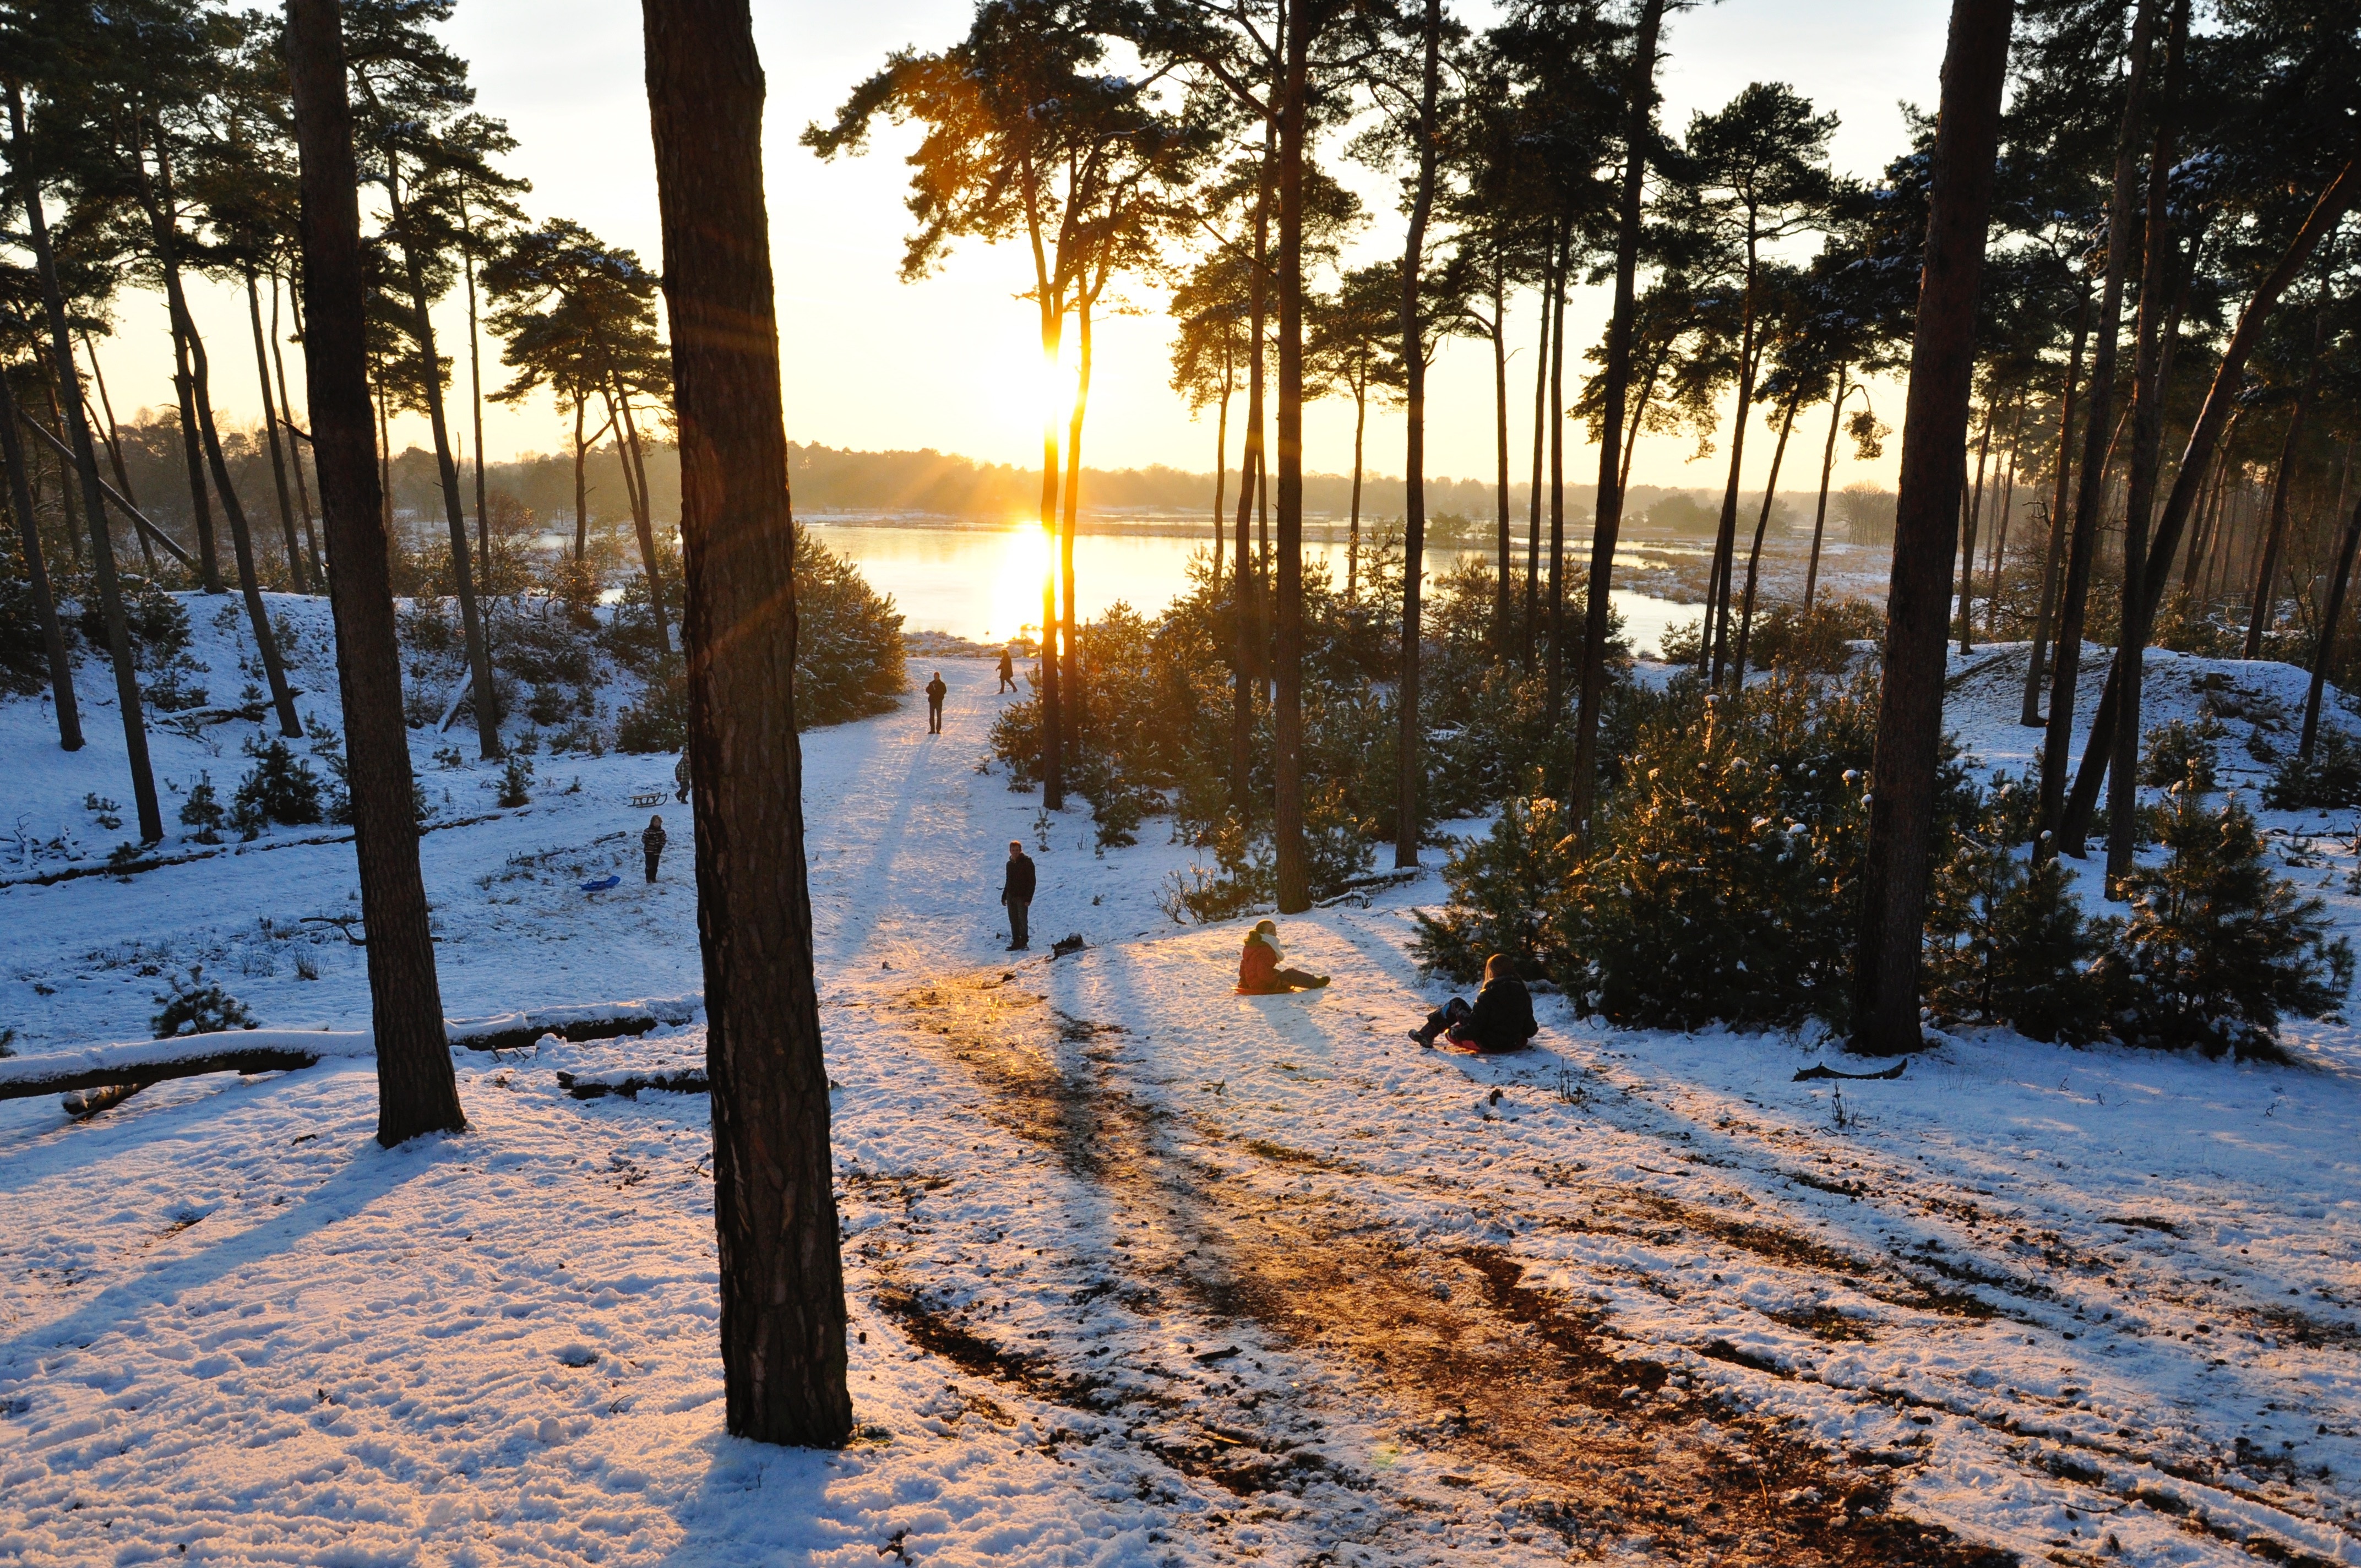
landscape, tree, nature, forest, snow, cold, winter, plant, sun, white, play, sunlight, morning, frost, ice, evening, autumn, weather, frozen, season, frozen lake, winter landscape, trees, netherlands, fun, luck, freezing, more, woody plant